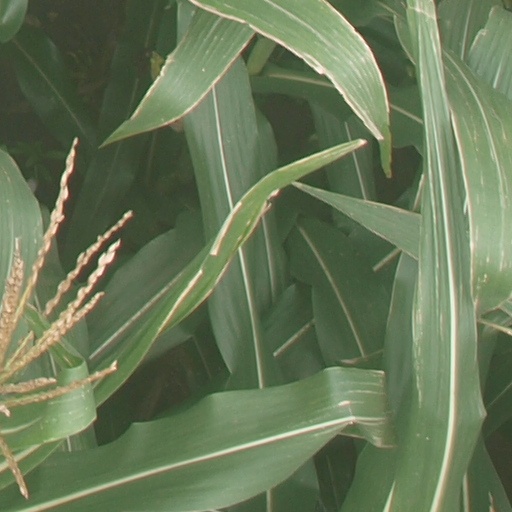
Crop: maize; corn